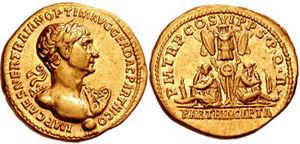
Trajan, né sous le nom de Marcus Ulpius Traianus le 18 septembre 53 à Italica et mort le 8 ou 9 août 117 à Selinus, en Cilicie, est empereur romain de fin janvier 98 à août 117. À sa mort, il porte le nom et les surnoms d'Imperator Caesar Divi Nervae Filius Nerva Traianus Optimus Augustus Germanicus Dacicus Parthicus.
La guerre parthique de Trajan regroupe l'ensemble des campagnes menées par Trajan entre 114 et 117 pour étendre les limites de l'Empire romain en Orient. Elle fait suite à une succession de conflits plus ou moins importants entre Rome et le royaume des Parthes qui se disputent notamment la suprématie sur le royaume-tampon d'Arménie.